Richard Tubb

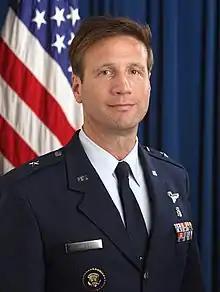
Official portrait, 2006

Richard Jay Tubb (born July 21, 1959) was the personal physician to President George W. Bush as well as being personal physician to Vice President Al Gore during the Clinton Administration. He was a brigadier general in the United States Air Force. His predecessor as White House Physician was Eleanor Mariano; Navy Captain Jeffrey Kuhlman succeeded him as Physician to the President.